Auschwitz concentration camp

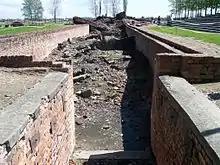
Entrance to crematorium III, Auschwitz II, 2008

Prisoners could be beaten and killed by guards and "kapos" for the slightest infraction of the rules. Polish historian Irena Strzelecka writes that "kapos" were given nicknames that reflected their sadism: "Bloody", "Iron", "The Strangler", "The Boxer". Based on the 275 extant reports of punishment in the Auschwitz archives, Strzelecka lists common infractions: returning a second time for food at mealtimes, removing one's gold teeth to buy bread, breaking into the pigsty to steal the pigs' food, putting one's hands into one's pockets.